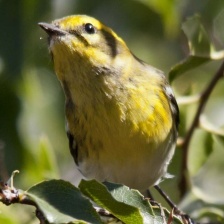
Species: TOWNSENDS WARBLER
Scientific name: SETOPHAGA TOWNSENDI